Florenty Pavlenkov

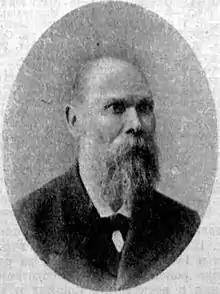

Florenty Fyodorovich Pavlenkov (Russian: Флорентий Фёдорович Павленков; 20 October 1839 – 20 January 1900) was a Russian publisher, librarian and philanthropist, founder of the All-Russian circuit of rural libraries, who compiled and edited the "Illustrated Reader for Children" which in 1873 received an honorable commendation at the Vienna Book exhibition. Pavlenkov is best known as a founder and publisher of an epic 200-plus biographical series "The Lives of Remarkable People" (Жизнь замечательных людей) which never ceased after his death and continues in the 21st century. The Pavlenkov Publishing House (which functioned up until 1917) released more than 750 books which sold 3,5 million.